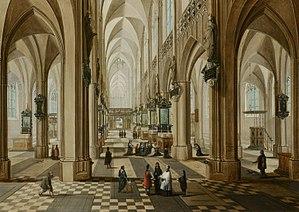
Pieter Neefs II, dit le Jeune, né à Anvers en 1620 et mort vers 1675, est un peintre baroque flamand qui se spécialise principalement dans la représentation d'intérieurs architecturaux d'églises. Fils du célèbre peintre d'architecture Pieter Neefs le Vieux, il commence à travailler dans l'atelier de son père à Anvers. Il collabore avec divers grands peintres de staffage pour créer des intérieurs d'église animés.